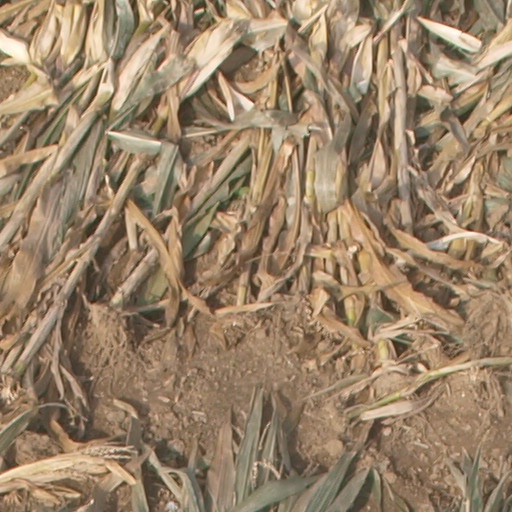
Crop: maize; corn